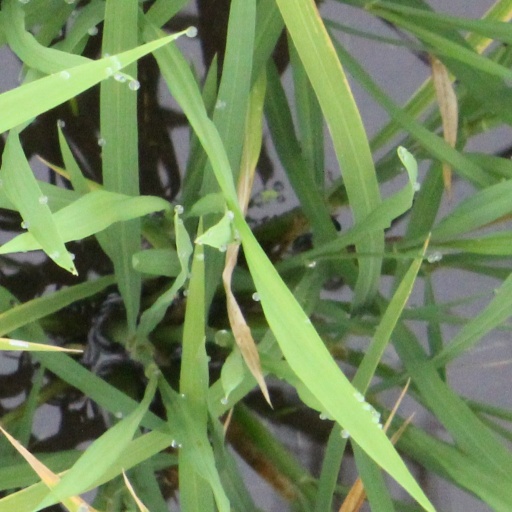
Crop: rice